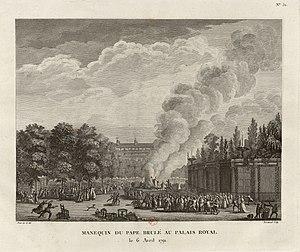
Mannequin du Pape brûlé au Palais Royal, le 6 avril 1791.
Le Palais-Royal, ensemble monumental au nord du palais du Louvre dans le 1ᵉʳ arrondissement de Paris, est un haut lieu de l’histoire de France et de la vie parisienne.